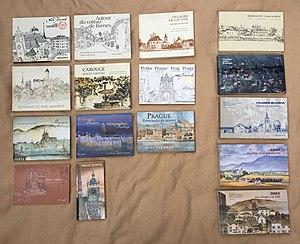
Aleš Jiránek est un peintre, auteur d'œuvres liées à des villes. Il réalise des tableaux de rues, de places, d'allées, dans un style très particulier. Bâtiments et maisons sont généralement étirés comme par un objectif grand angle et les couleurs sont vives. Il a mis au point cette technique qu'il appelle la perspective mobile. Elle fonctionne comme une caméra qui se promène librement dans l'espace.